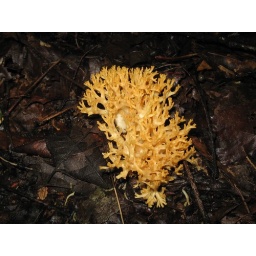
My friend helped me capture this interesting looking fungus growing on the forest floor in the Smoky Mountains.